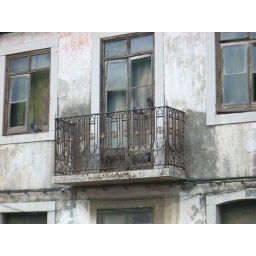
Day 3 - High street in mountain village